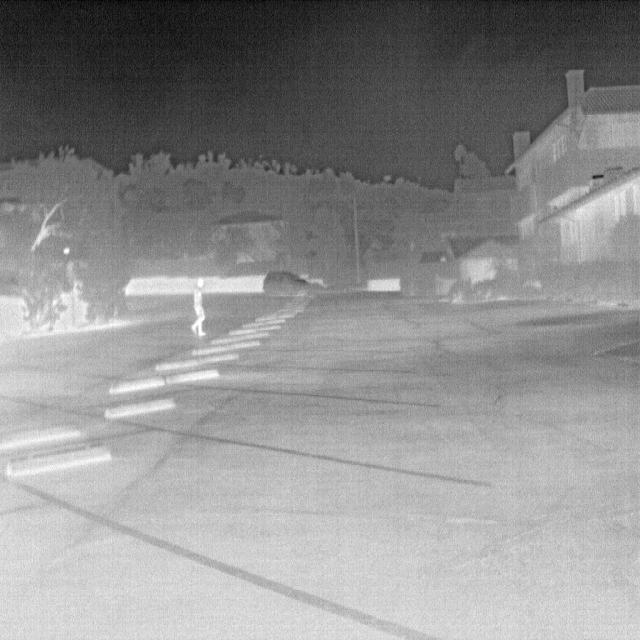
Detected objects:
label: person